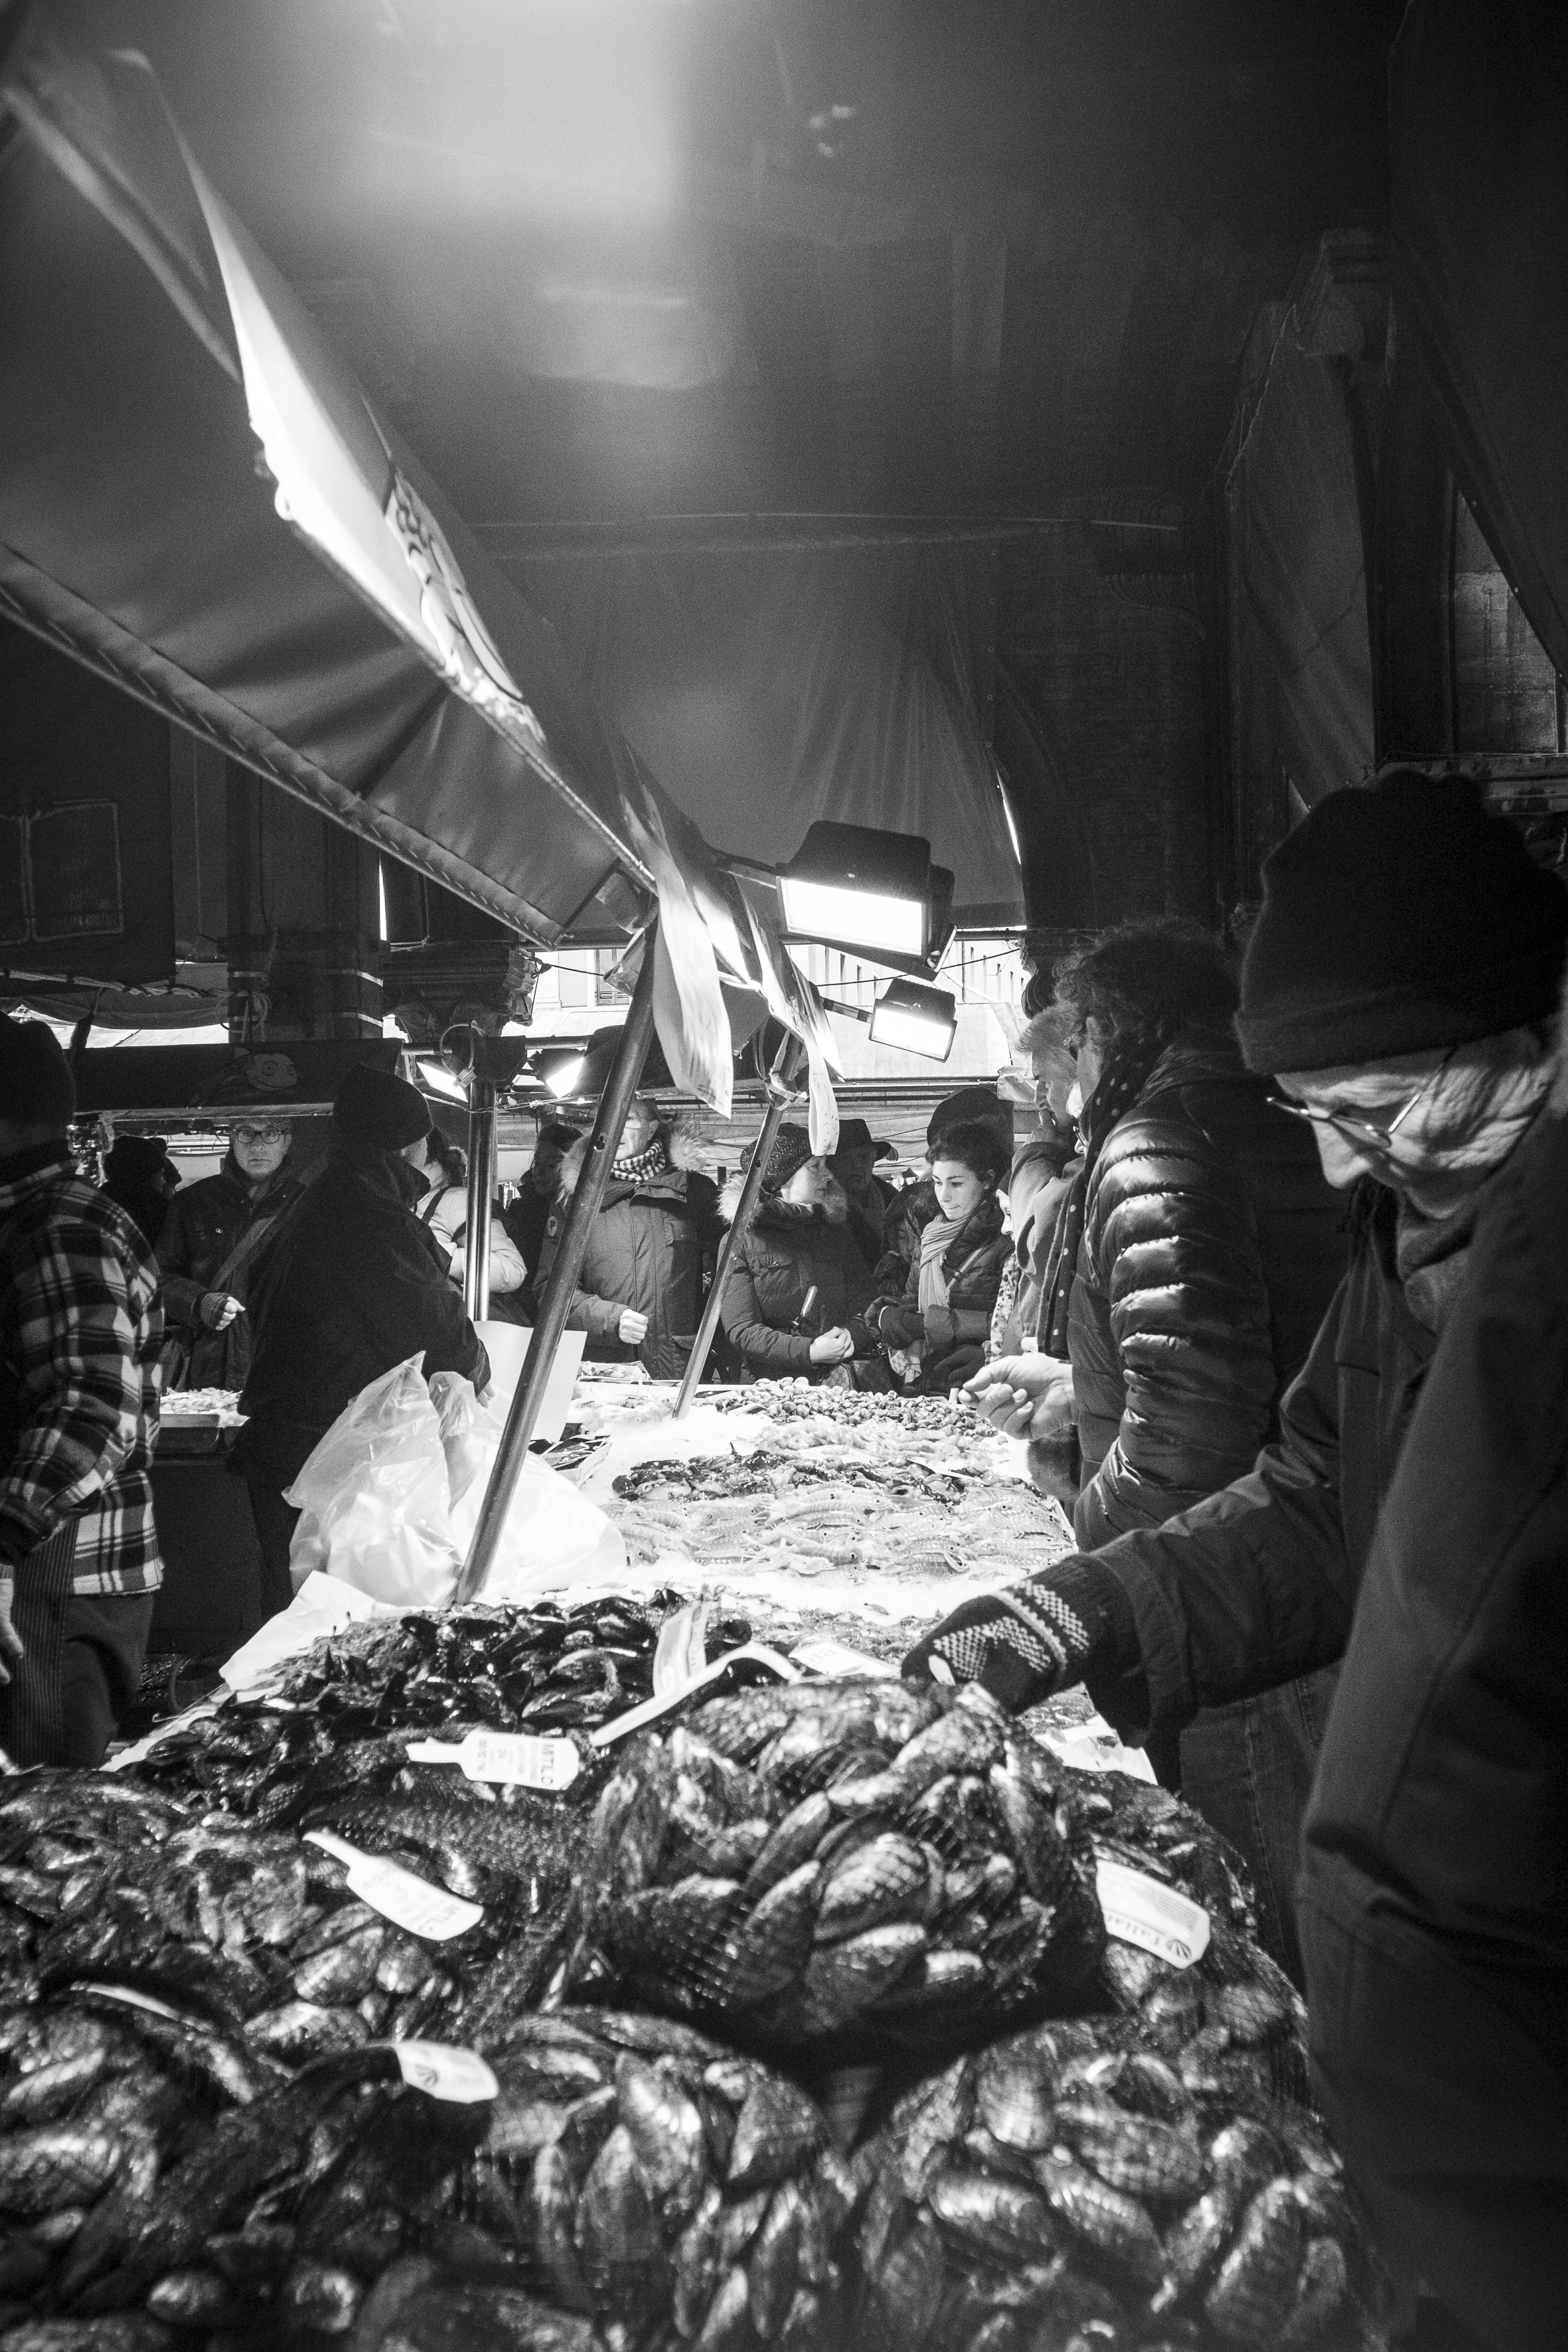
black and white, white, street, photography, urban, travel, fujifilm, italy, venice, black, monochrome, bw, blackandwhite, blackwhite, ngc, photograph, noiretblanc, venezia, image, fuji, fujix, fujixe1, monochrome photography